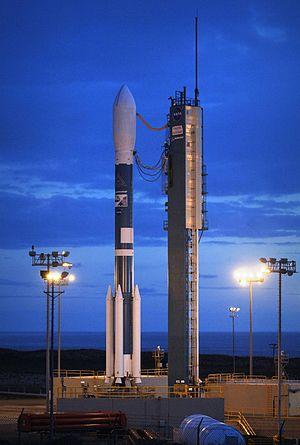
CloudSat est un satellite d'observation de la Terre de la NASA qui utilise un radar météorologique pour mesurer la hauteur et les caractéristiques des nuages. Le coût du programme est estimé à 600 millions de dollars américains. Conçu et construit par Ball Aerospace & Technologies de Boulder, il est lancé par un lanceur Delta II le 28 avril 2006 pour se joindre à une série de satellites, appelée le « A-train », afin d'étudier les relations entre les nuages, le climat et le réchauffement climatique.